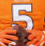
Number: 5